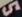
Number: 5